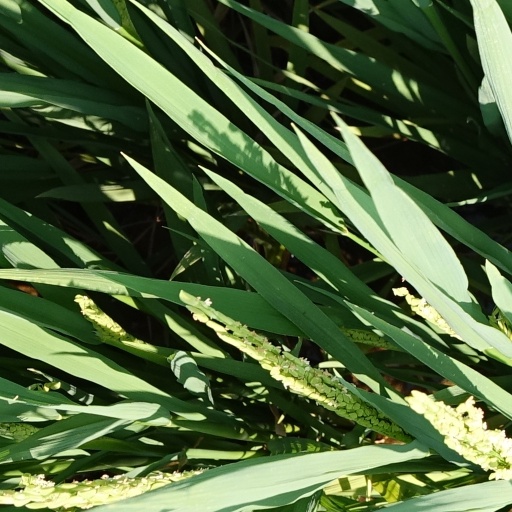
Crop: rice